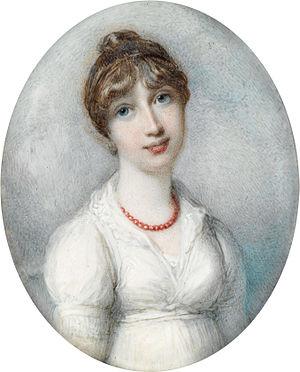
Thomas Pelham, 2ᵉ comte de Chichester, PC, PC, FRS, est appelé l'honorable Thomas Pelham de 1768 à 1783, le très honorable Thomas Pelham de 1783 à 1801, puis connu sous le nom de Lord Pelham jusqu'en 1805, est un politicien britannique Whig. Il a notamment occupé le poste de ministre de l'Intérieur sous Henry Addington de 1801 à 1803.